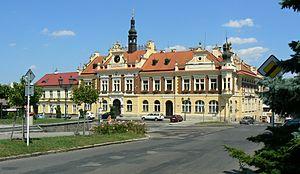
Hořovice est une ville du district de Beroun, dans la région de Bohême-Centrale, en République tchèque. Sa population s'élevait à 6 901 habitants en 2020.